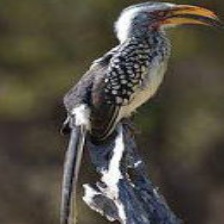
Species: AFRICAN PIED HORNBILL
Scientific name: TOCKUS FASCIATUS
ImageNet parent category: hornbill